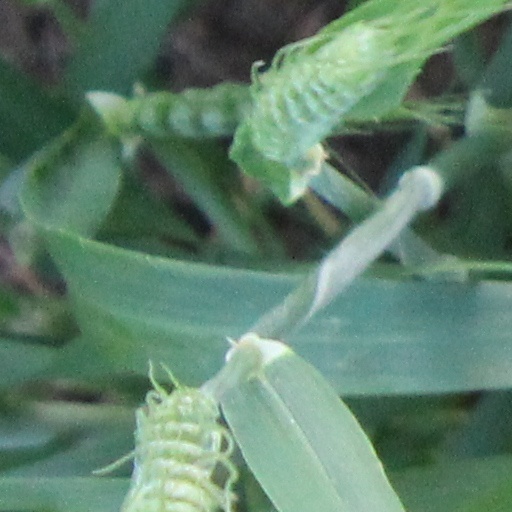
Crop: wheat